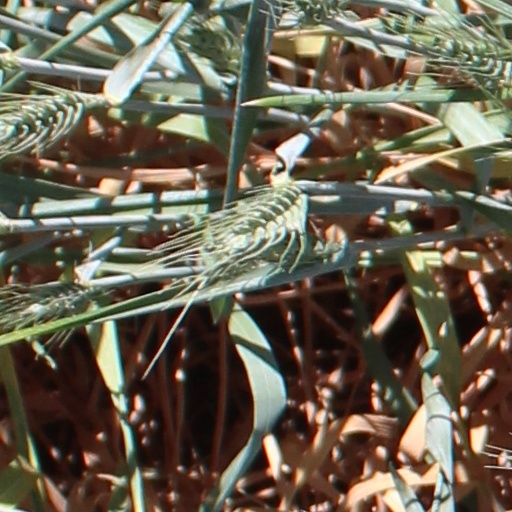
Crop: wheat